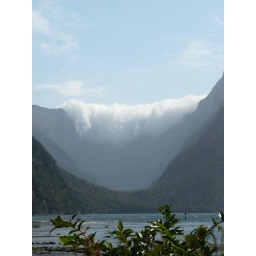
Cool clouds tumbling over the mountains around Mitre Peak in Milford Sound.